Leigh Adams

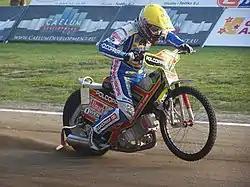
Leigh Adams, rode for Unia Leszno from 1996 to 2010

Leigh first came to England in 1988 and completed four matches for Poole Pirates in the National Junior League. Adams had originally been recommended to Poole by their Australian team manager Neil Street (the father-in-law of Phil Crump), and it was Poole he subsequently joined for their National League Championship winning season of 1989.